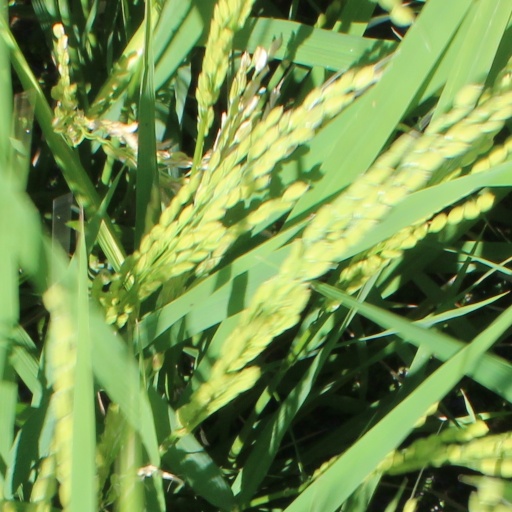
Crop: rice